Honeywell

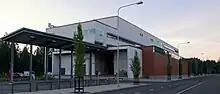
Honeywell House (Innoteknia) in Kuopio Science Park in Kuopio, Finland

In January 2002, Knorr-Bremse —who had been operating in a joint venture with Honeywell International Inc. —assumed full ownership of its ventures in Europe, Brazil, and the USA. Bendix Commercial Vehicle Systems became a subsidiary of Knorr-Bremse AG.